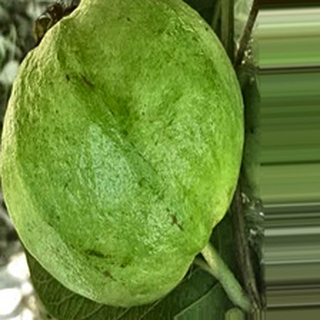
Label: healthy_guava